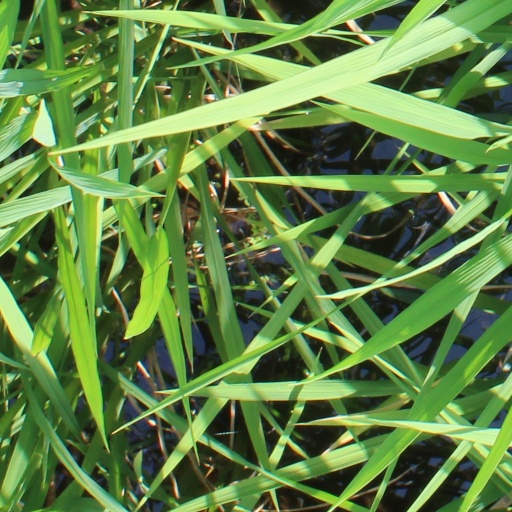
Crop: rice